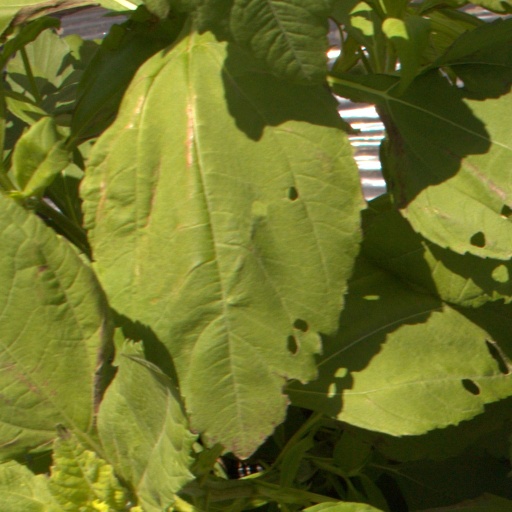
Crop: Jerusalem artichoke